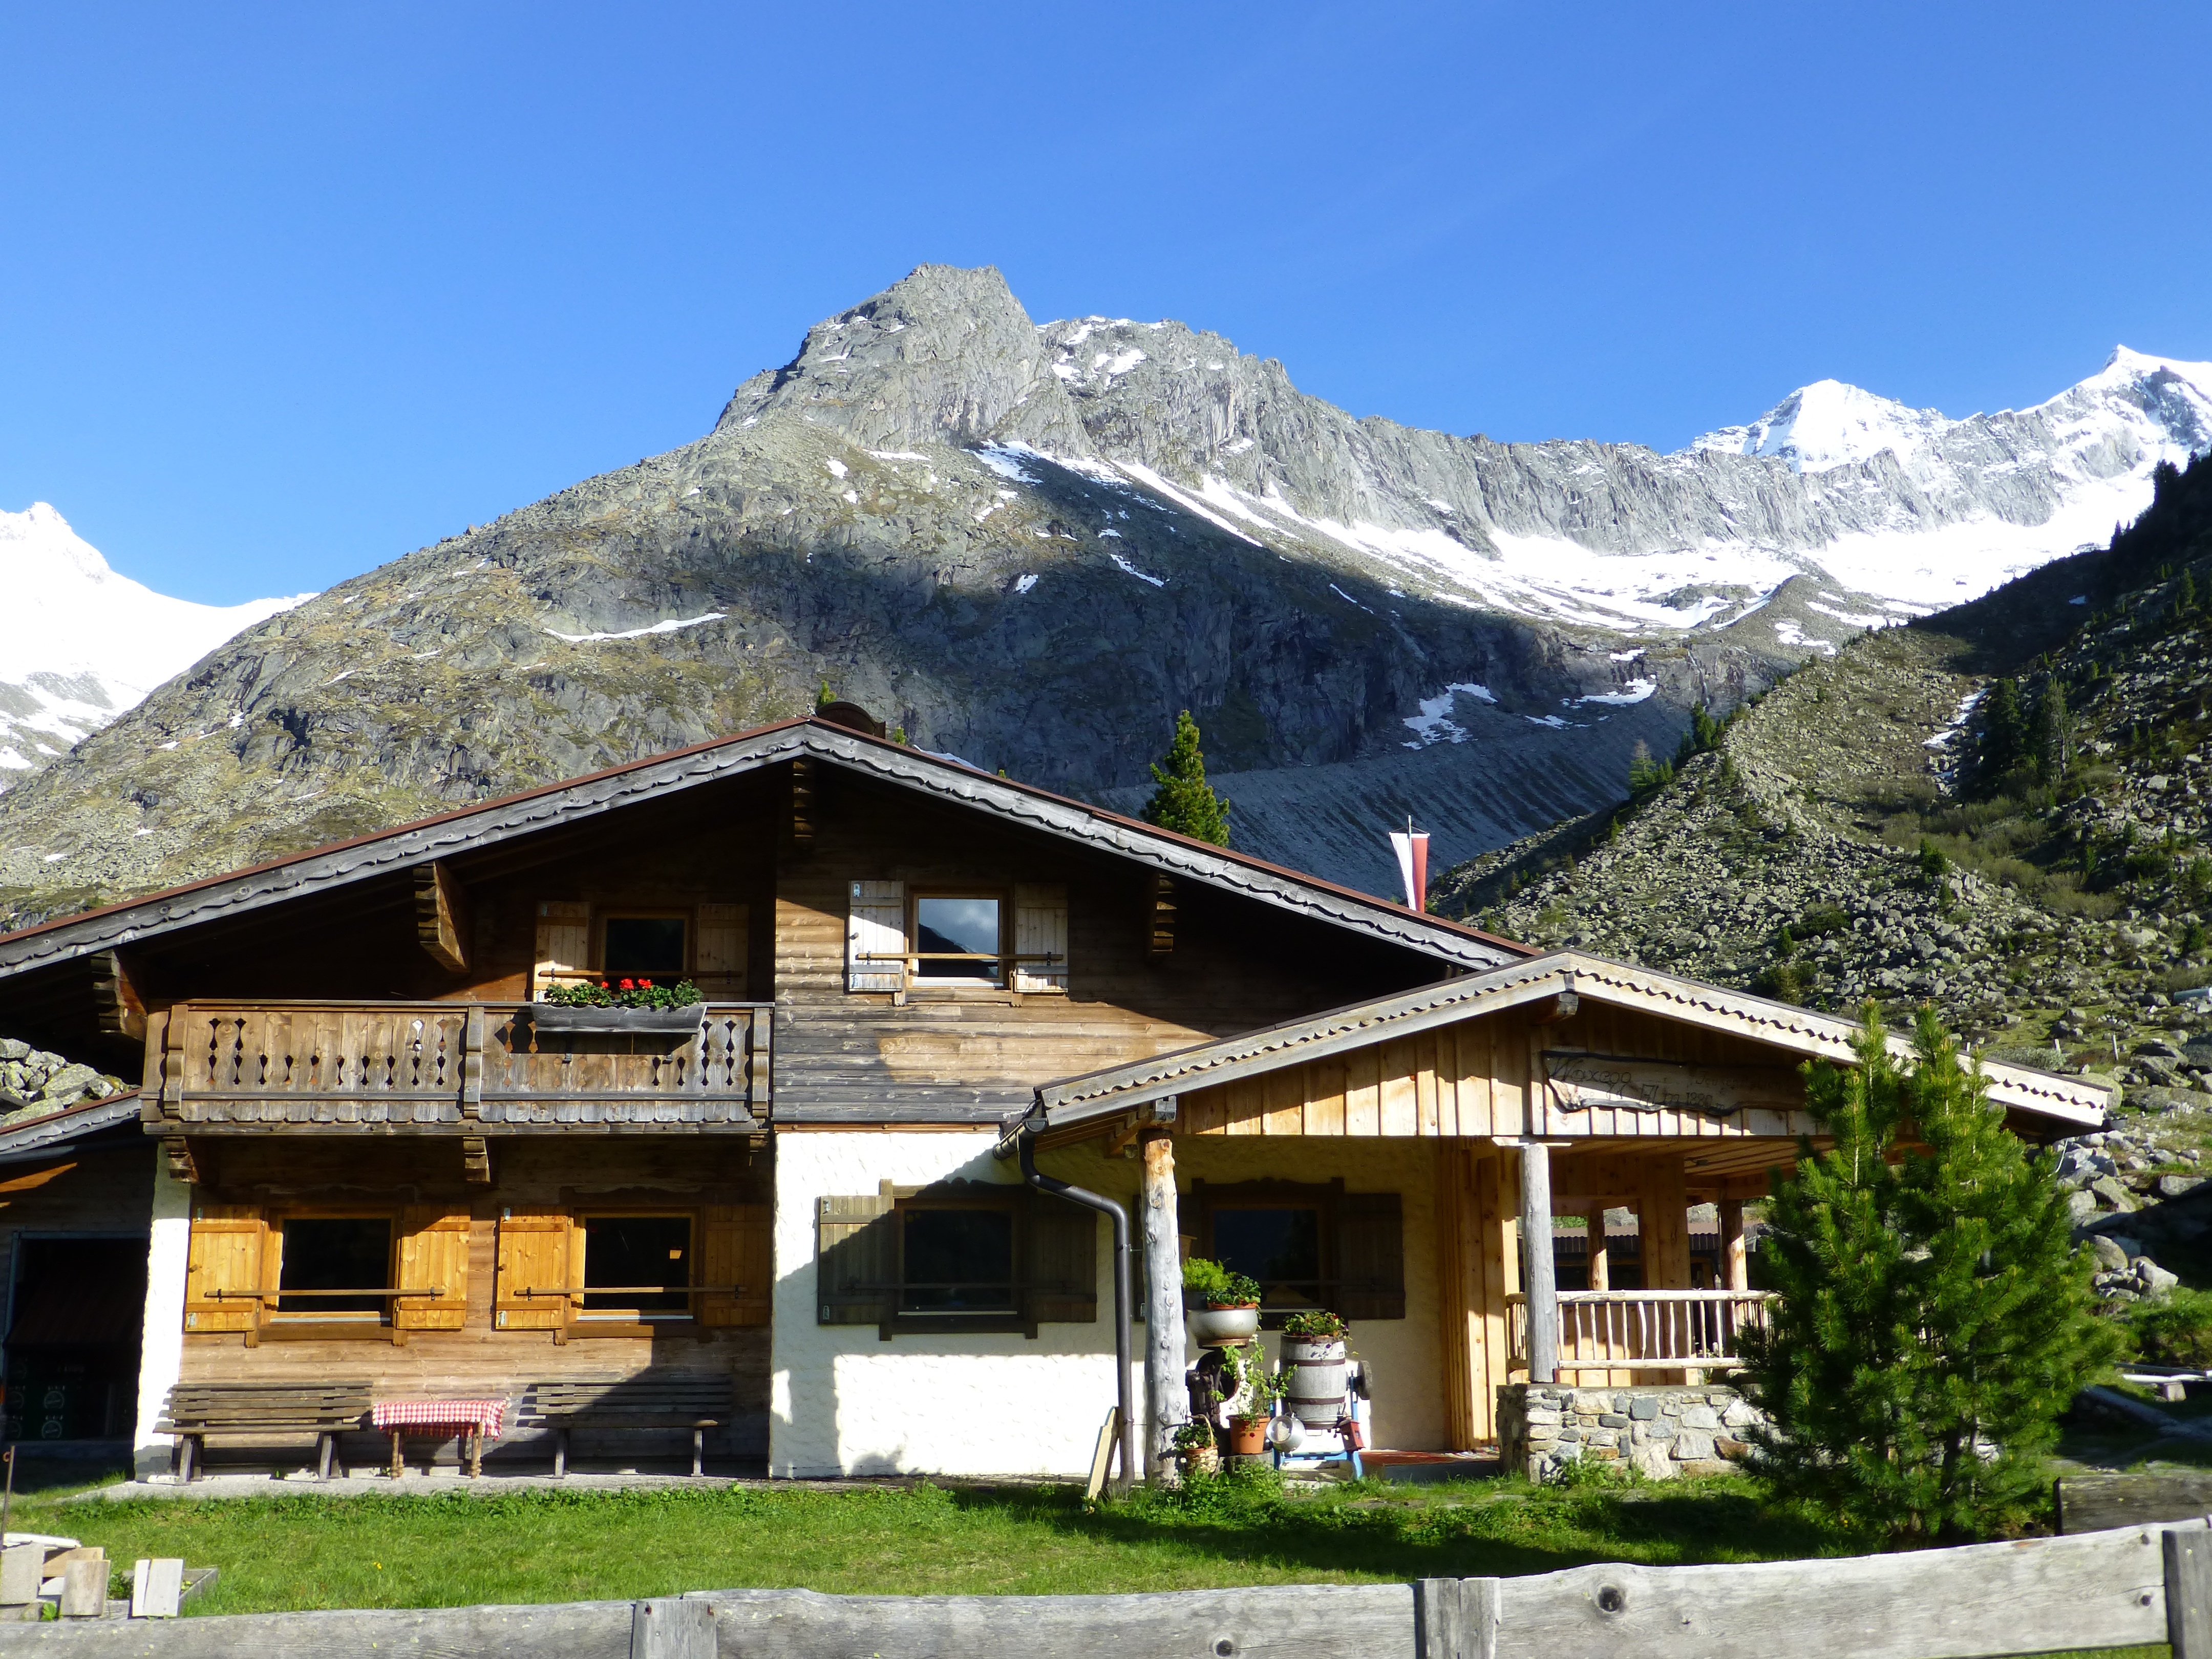
landscape, nature, mountain, hiking, house, home, mountain range, vacation, hut, village, cottage, alpine, austria, resort, mountains, alps, estate, log cabin, alm, tyrol, dream day, zillertal, residential area, zemmgrund, waxegg alm, waxegg, mountainous landforms